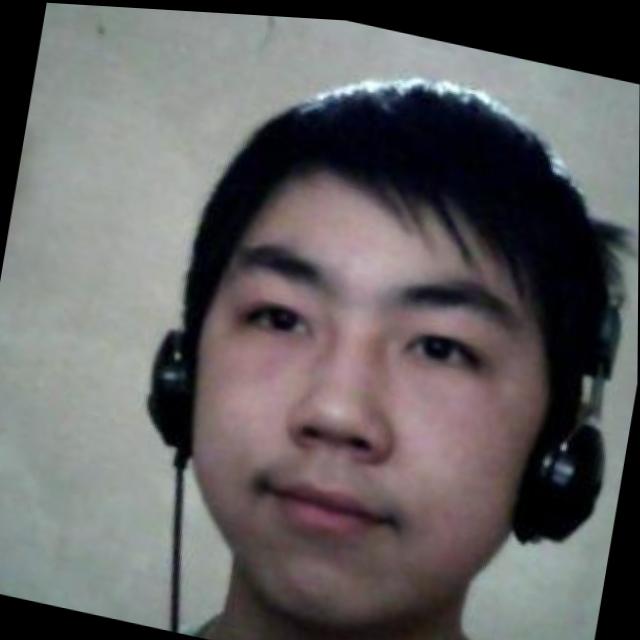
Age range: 13-20